Pelli (film)

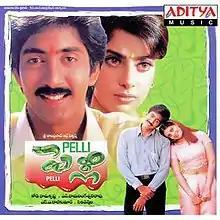

Pelli is a 1997 Indian Telugu-language drama film directed by Kodi Ramakrishna, starring Vadde Naveen, Maheswari, and Prithvi. The film marked Prithvi's debut as an adult in Telugu cinema. The story was written by Srinivasa Chakravarthy, and the dialogues were penned by G. Satyamurthy. The music was composed by S. A. Rajkumar, marking his first Telugu film as a solo composer.